Scott Mills

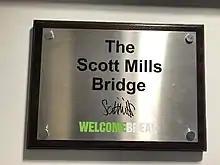
Plaque naming the Scott Mills Bridge

He was awarded an honorary Doctorate of Arts from Southampton Solent University on 2 November 2009. The bridge that crosses the M3 at Fleet services was officially named "The" "Scott Mills Bridge" and a plaque unveiled, on 16 March 2016.